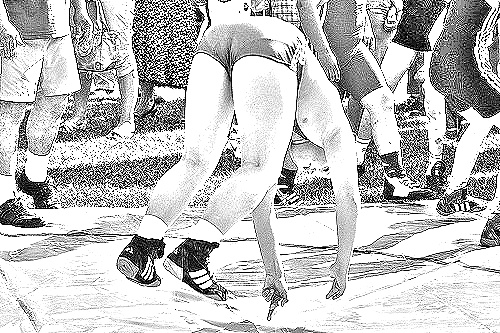
Portrait style: Sketch Portrait